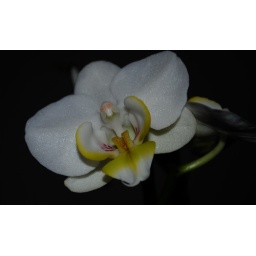
The plant in my window